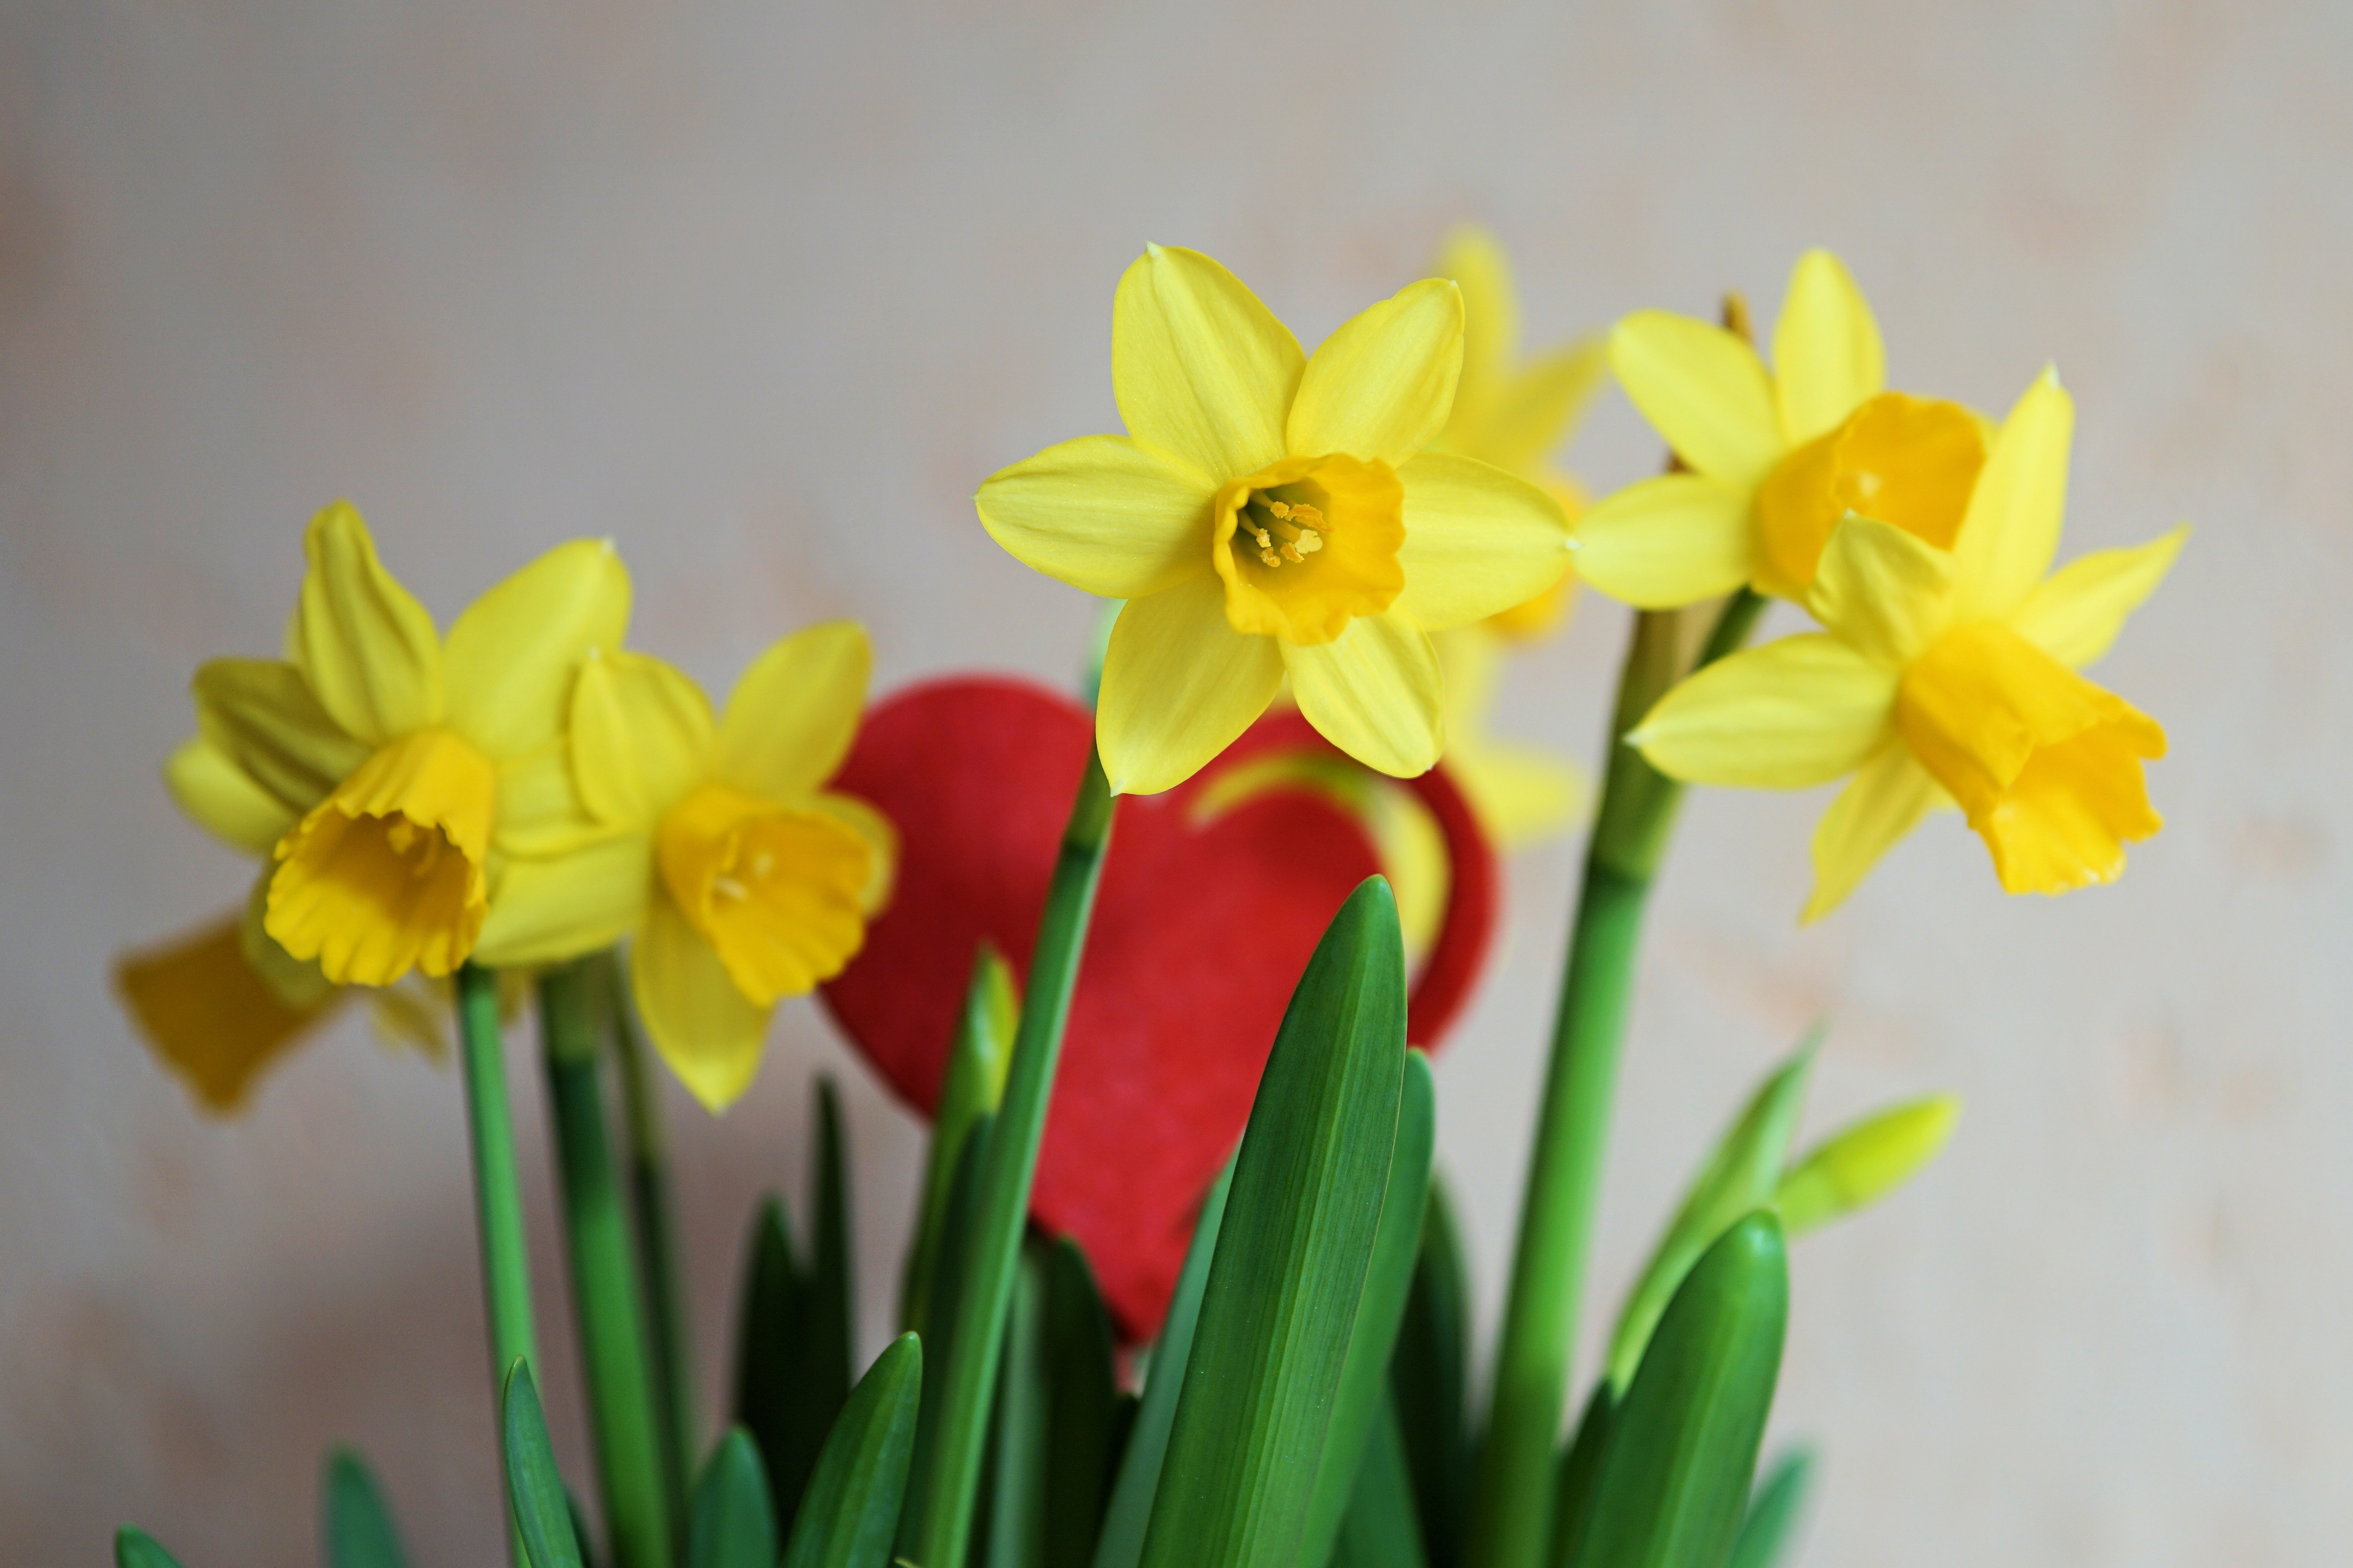
nature, plant, wheel, flower, petal, green, yellow, daffodil, yellow flower, flowers, narcissus, macro photography, flowering plant, flourished, plant stem, land plant